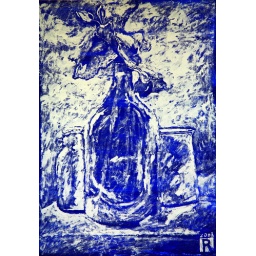
a wither flower in a bottle